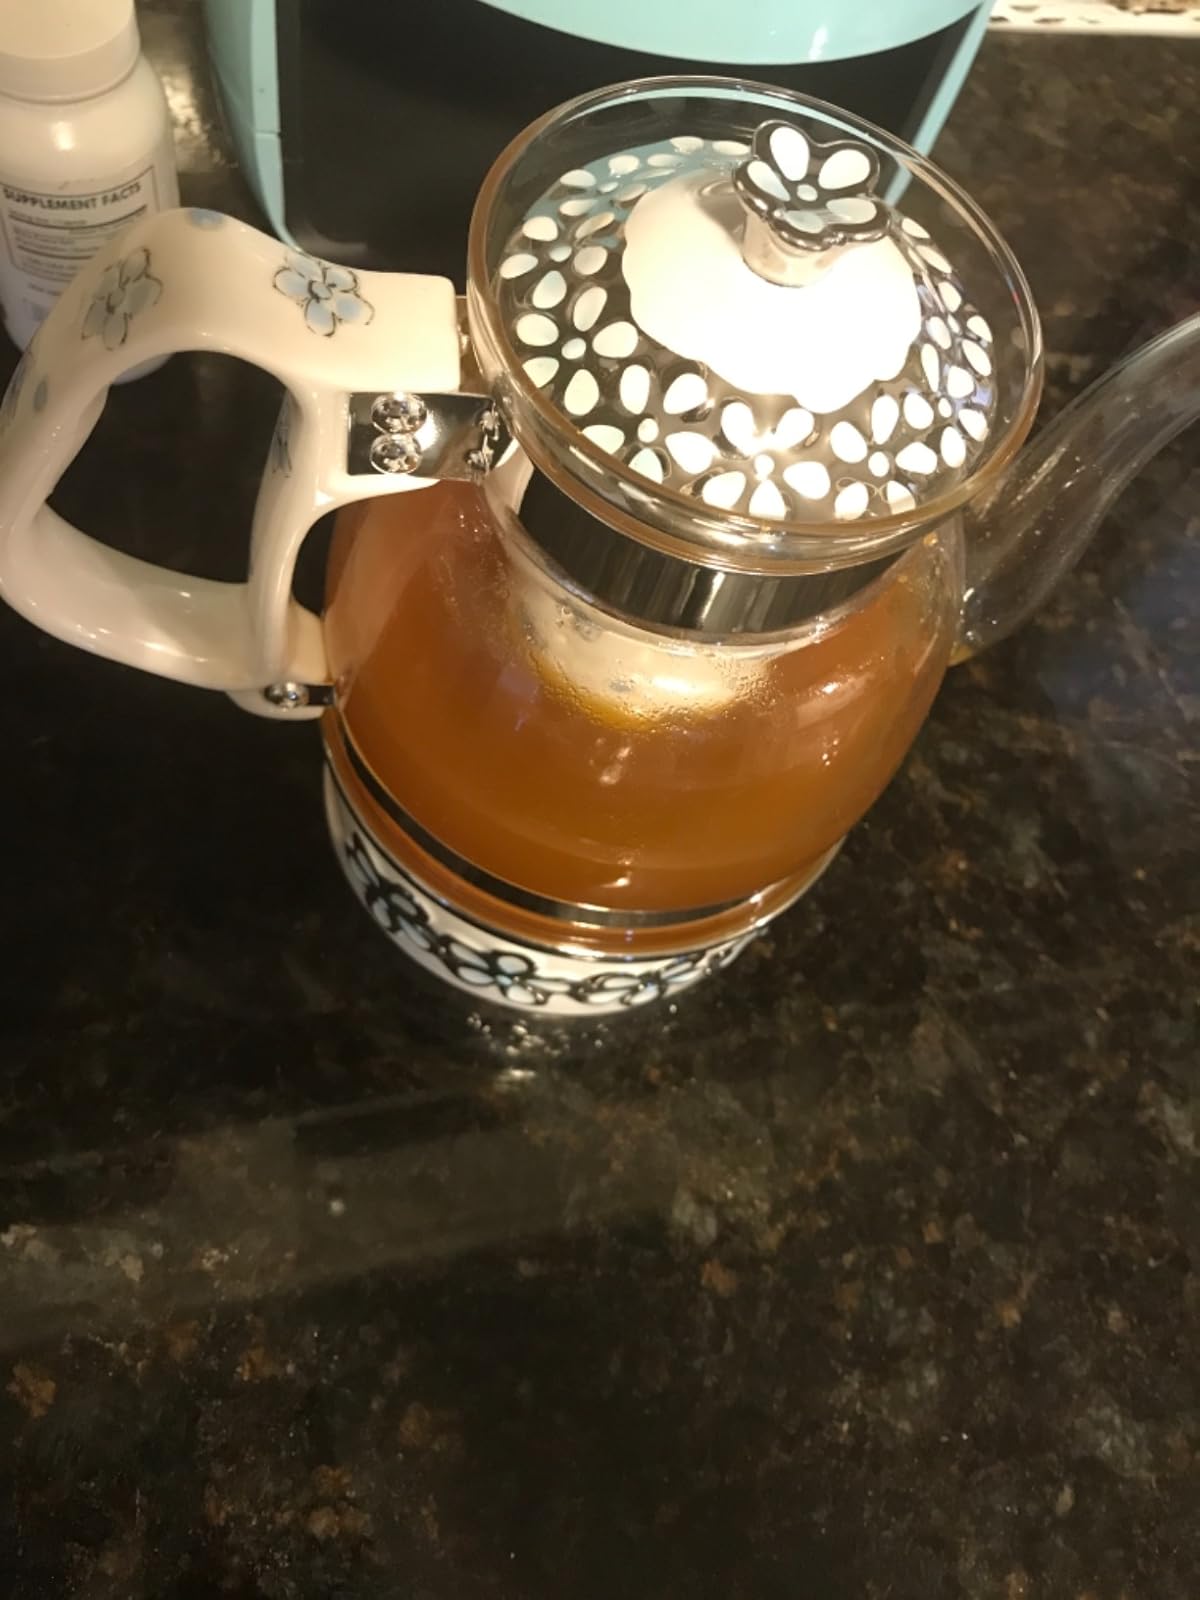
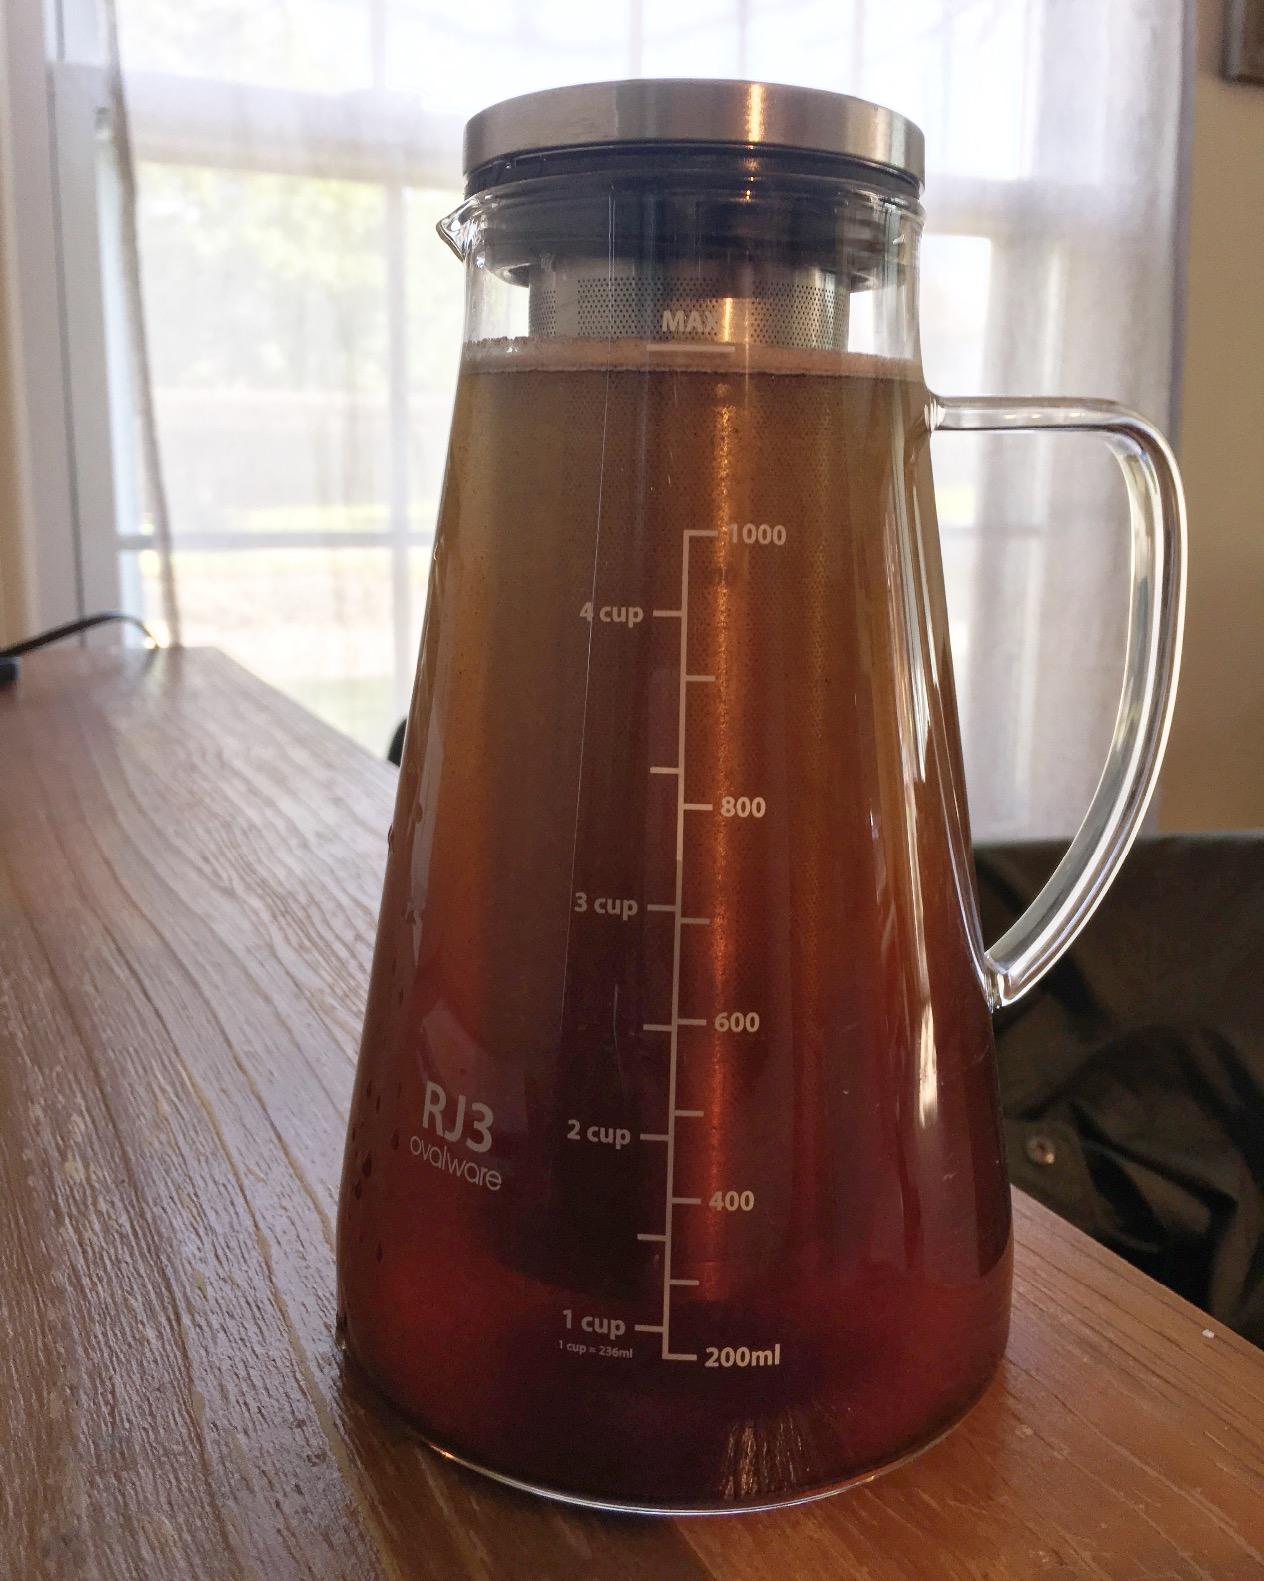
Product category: items_tea
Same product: no